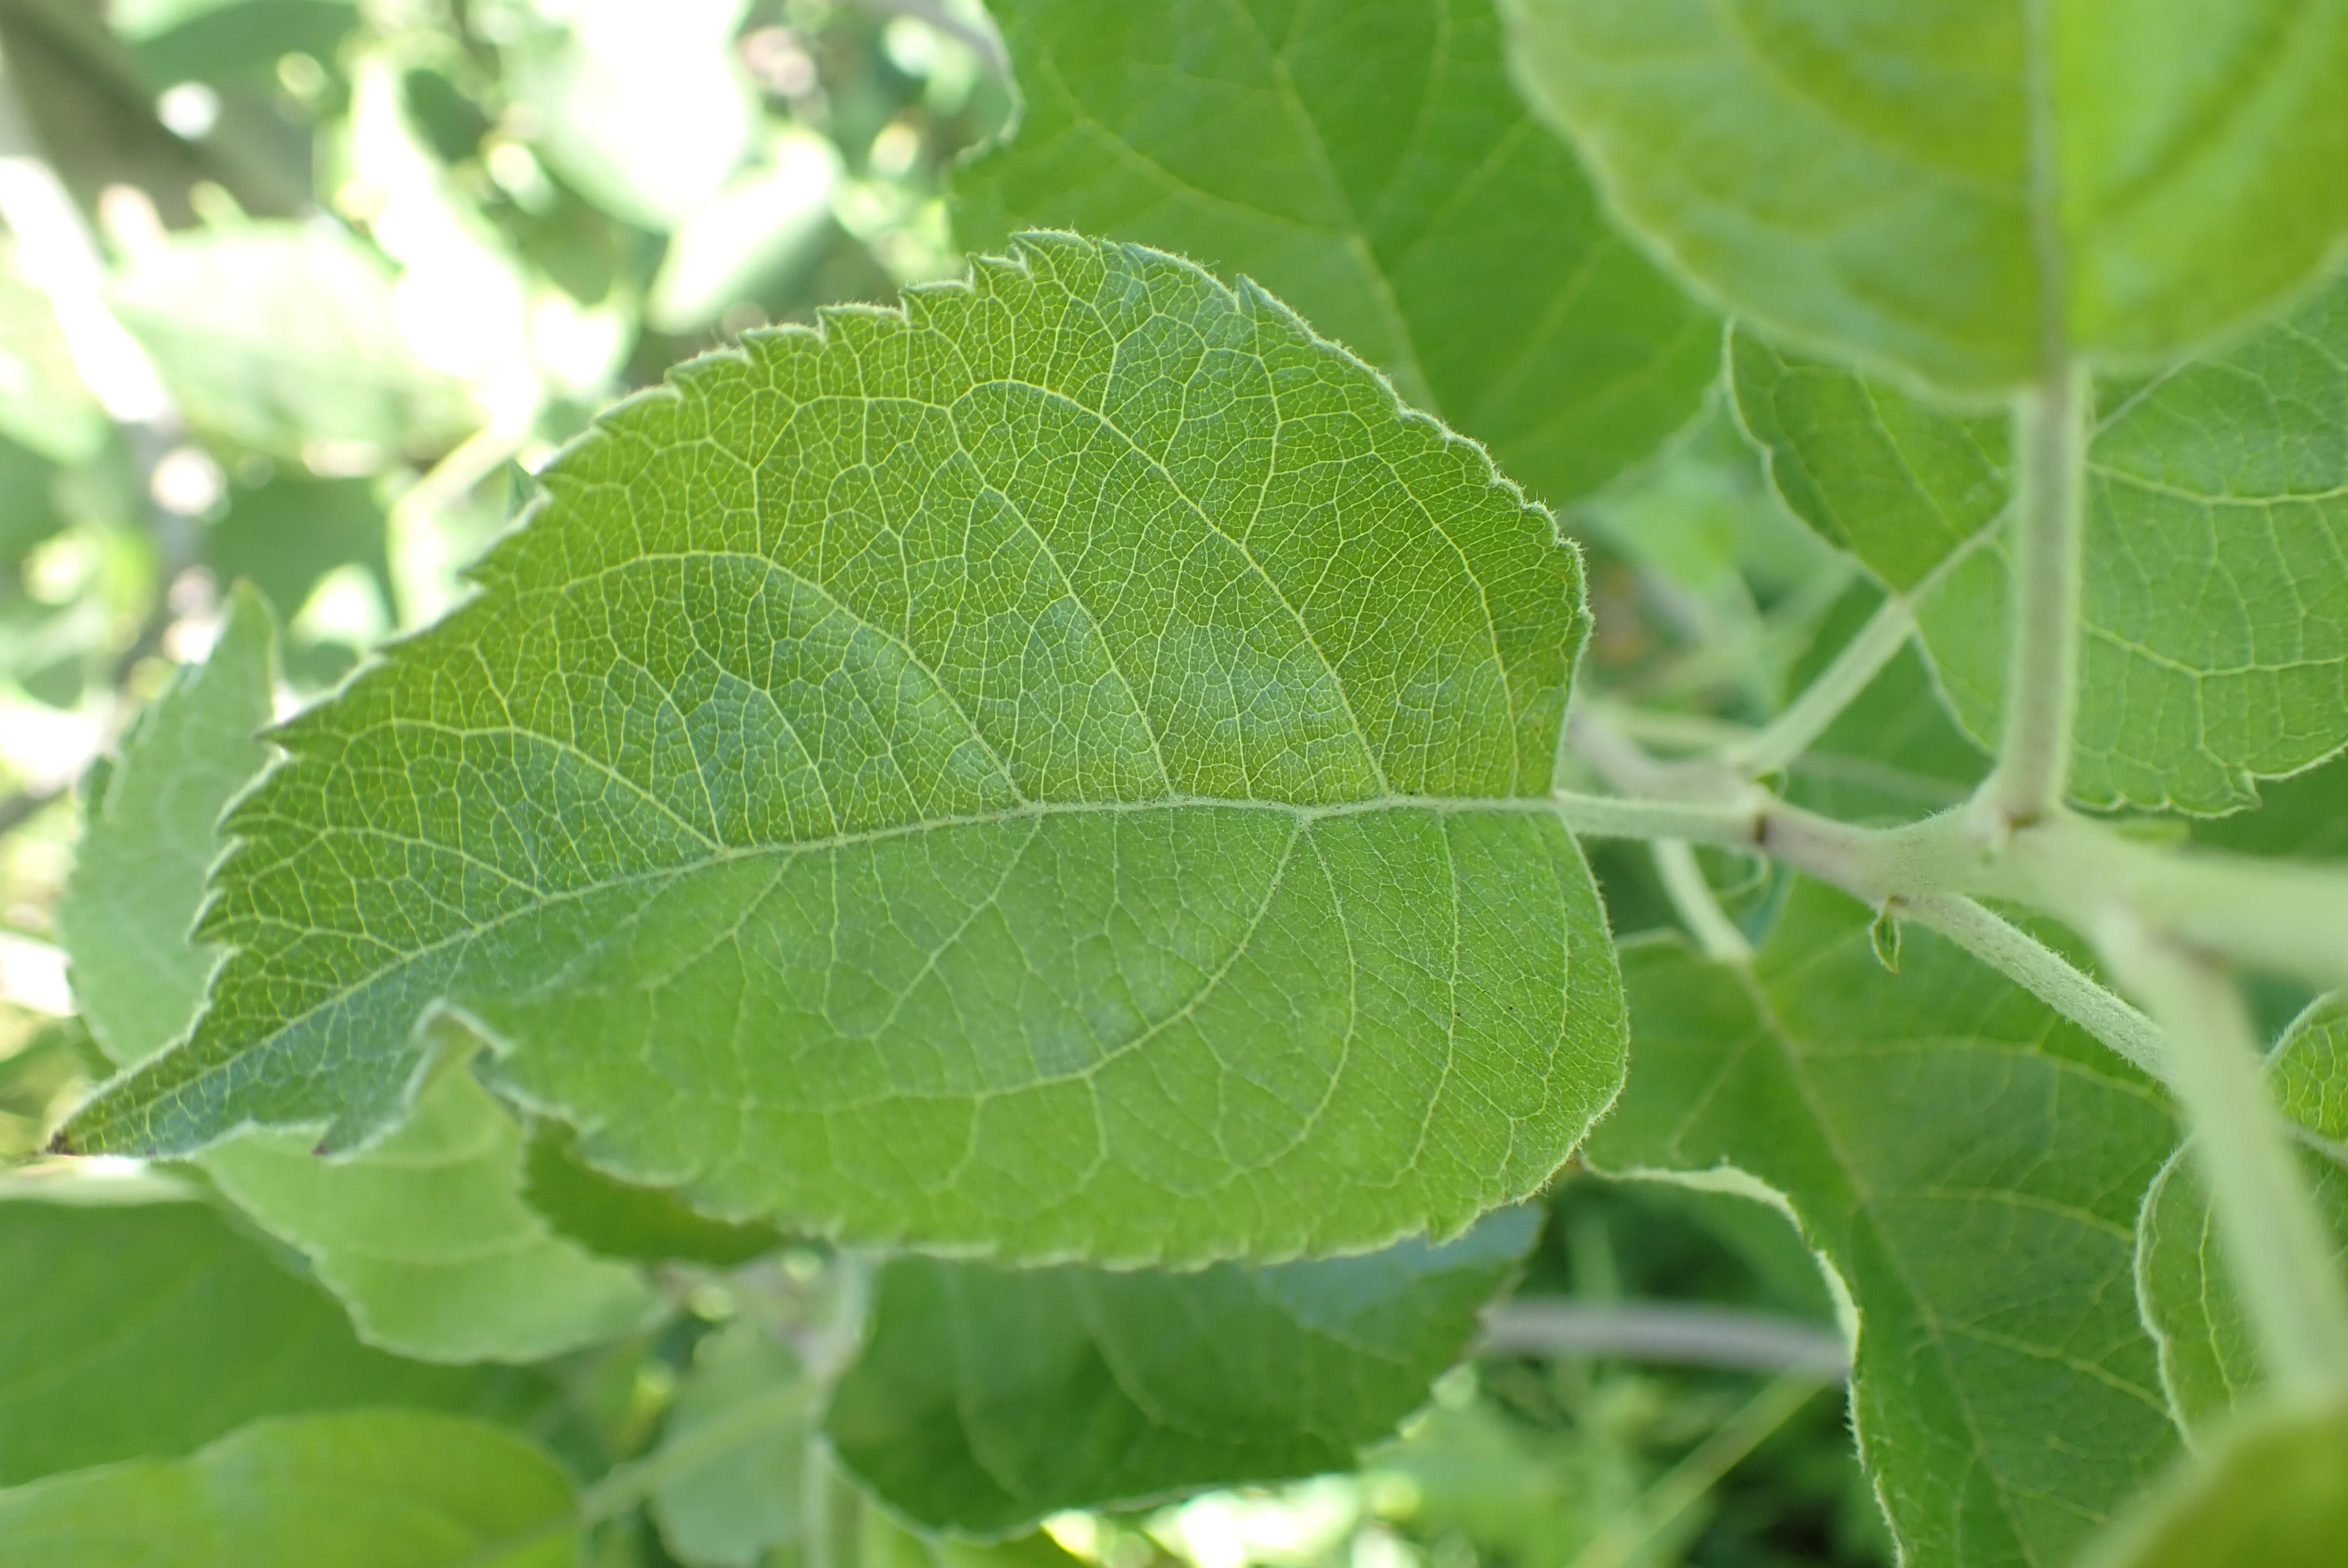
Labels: healthy